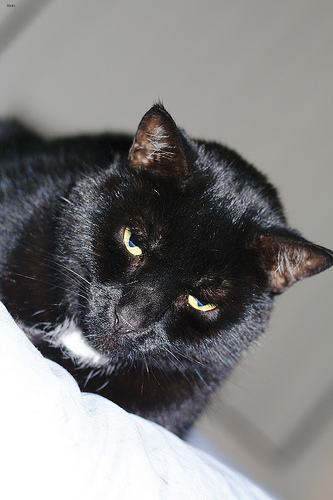
Animal: cat
Breed: Bombay